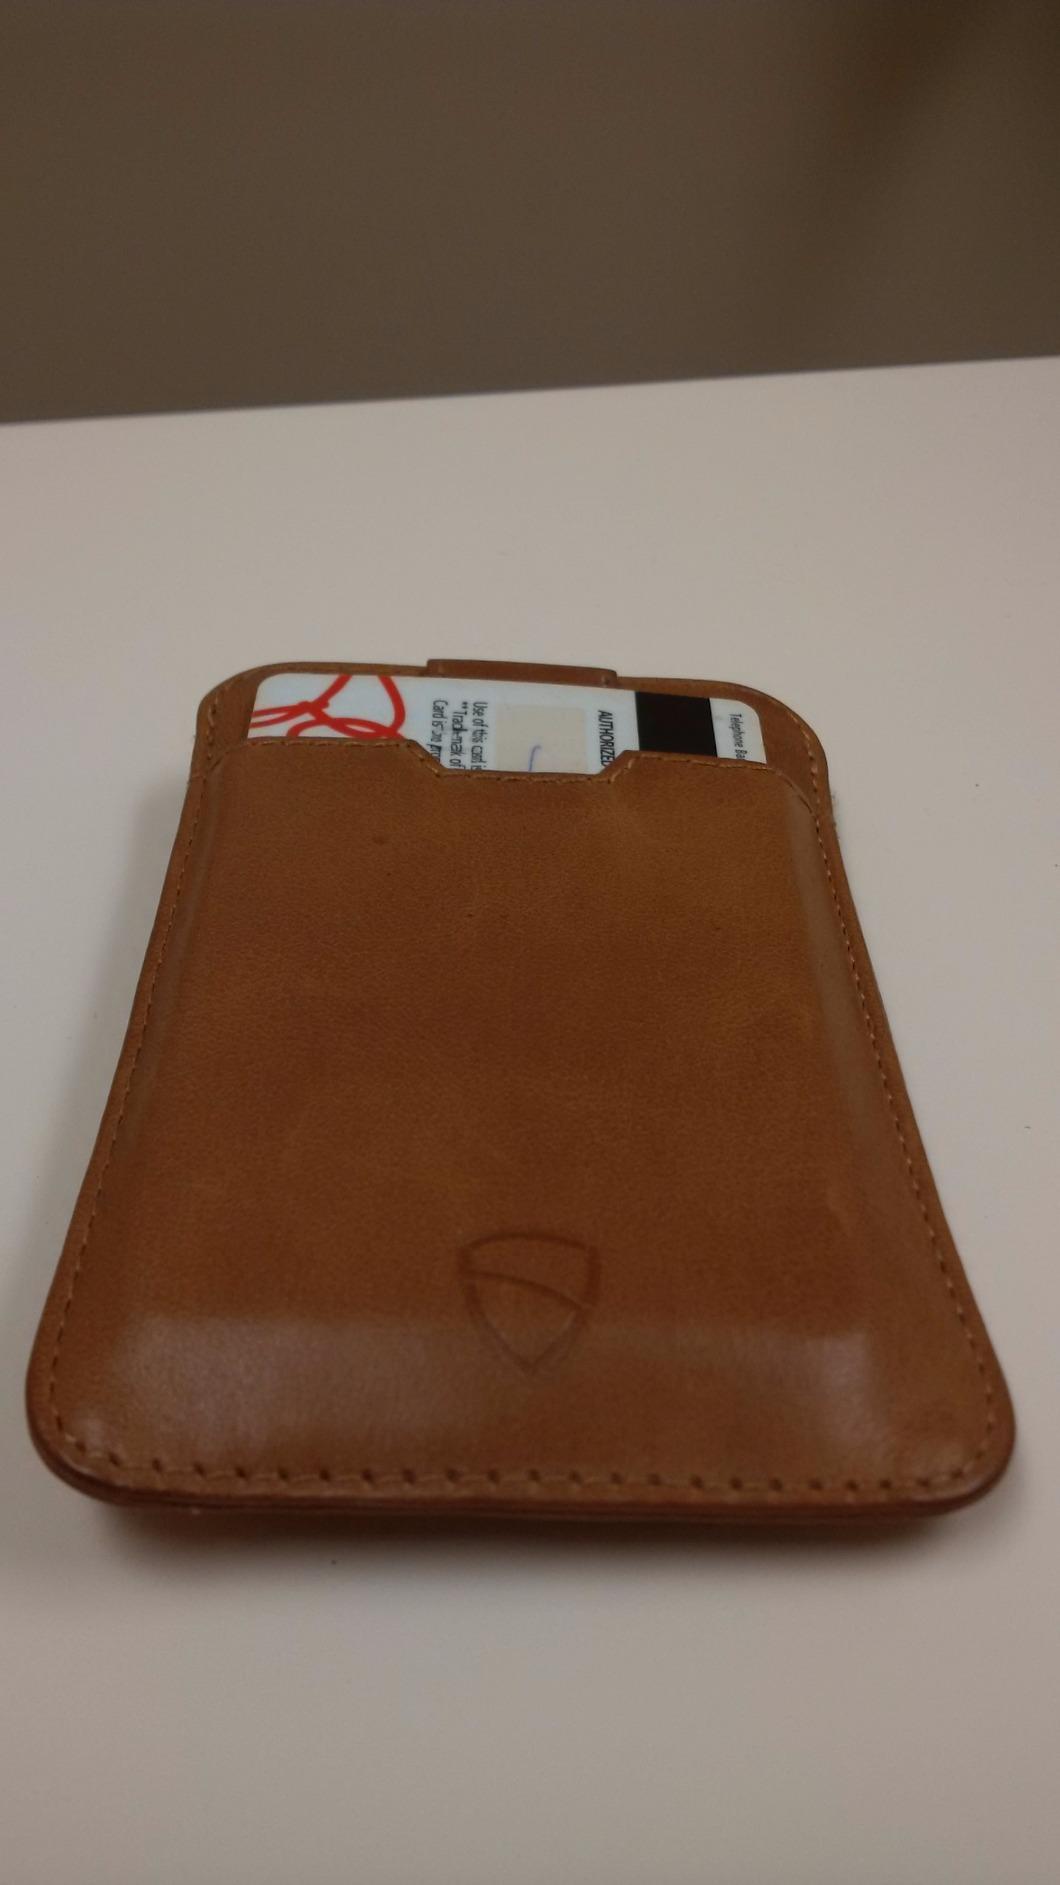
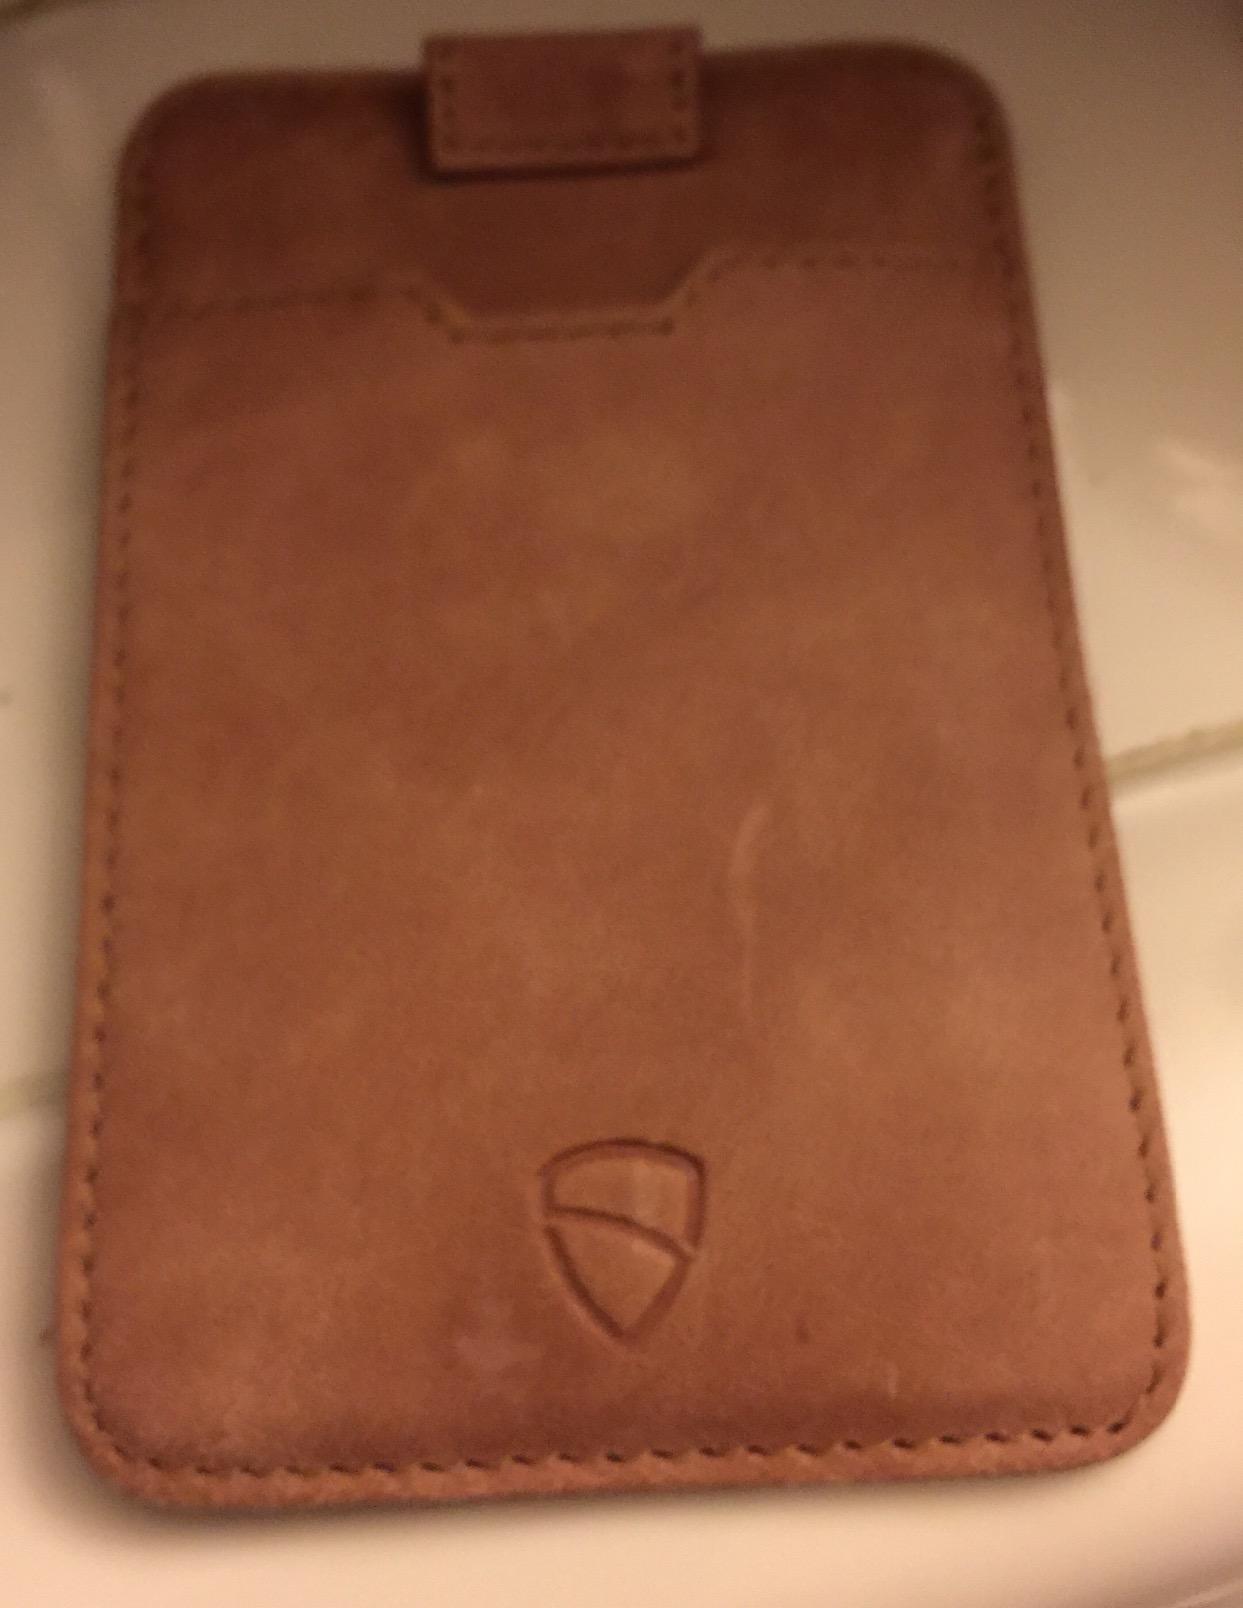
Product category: accessories_wallet
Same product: yes